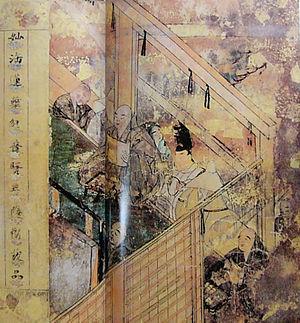
Le terme « Trésor national » est utilisé depuis 1897 pour désigner les biens culturels importants du Japon,